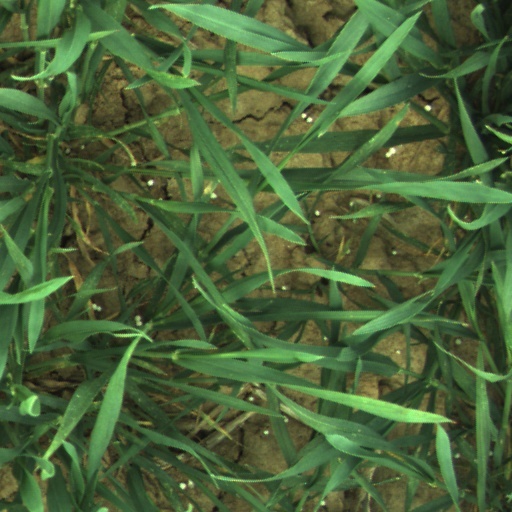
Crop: wheat